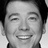
Emotion: happy